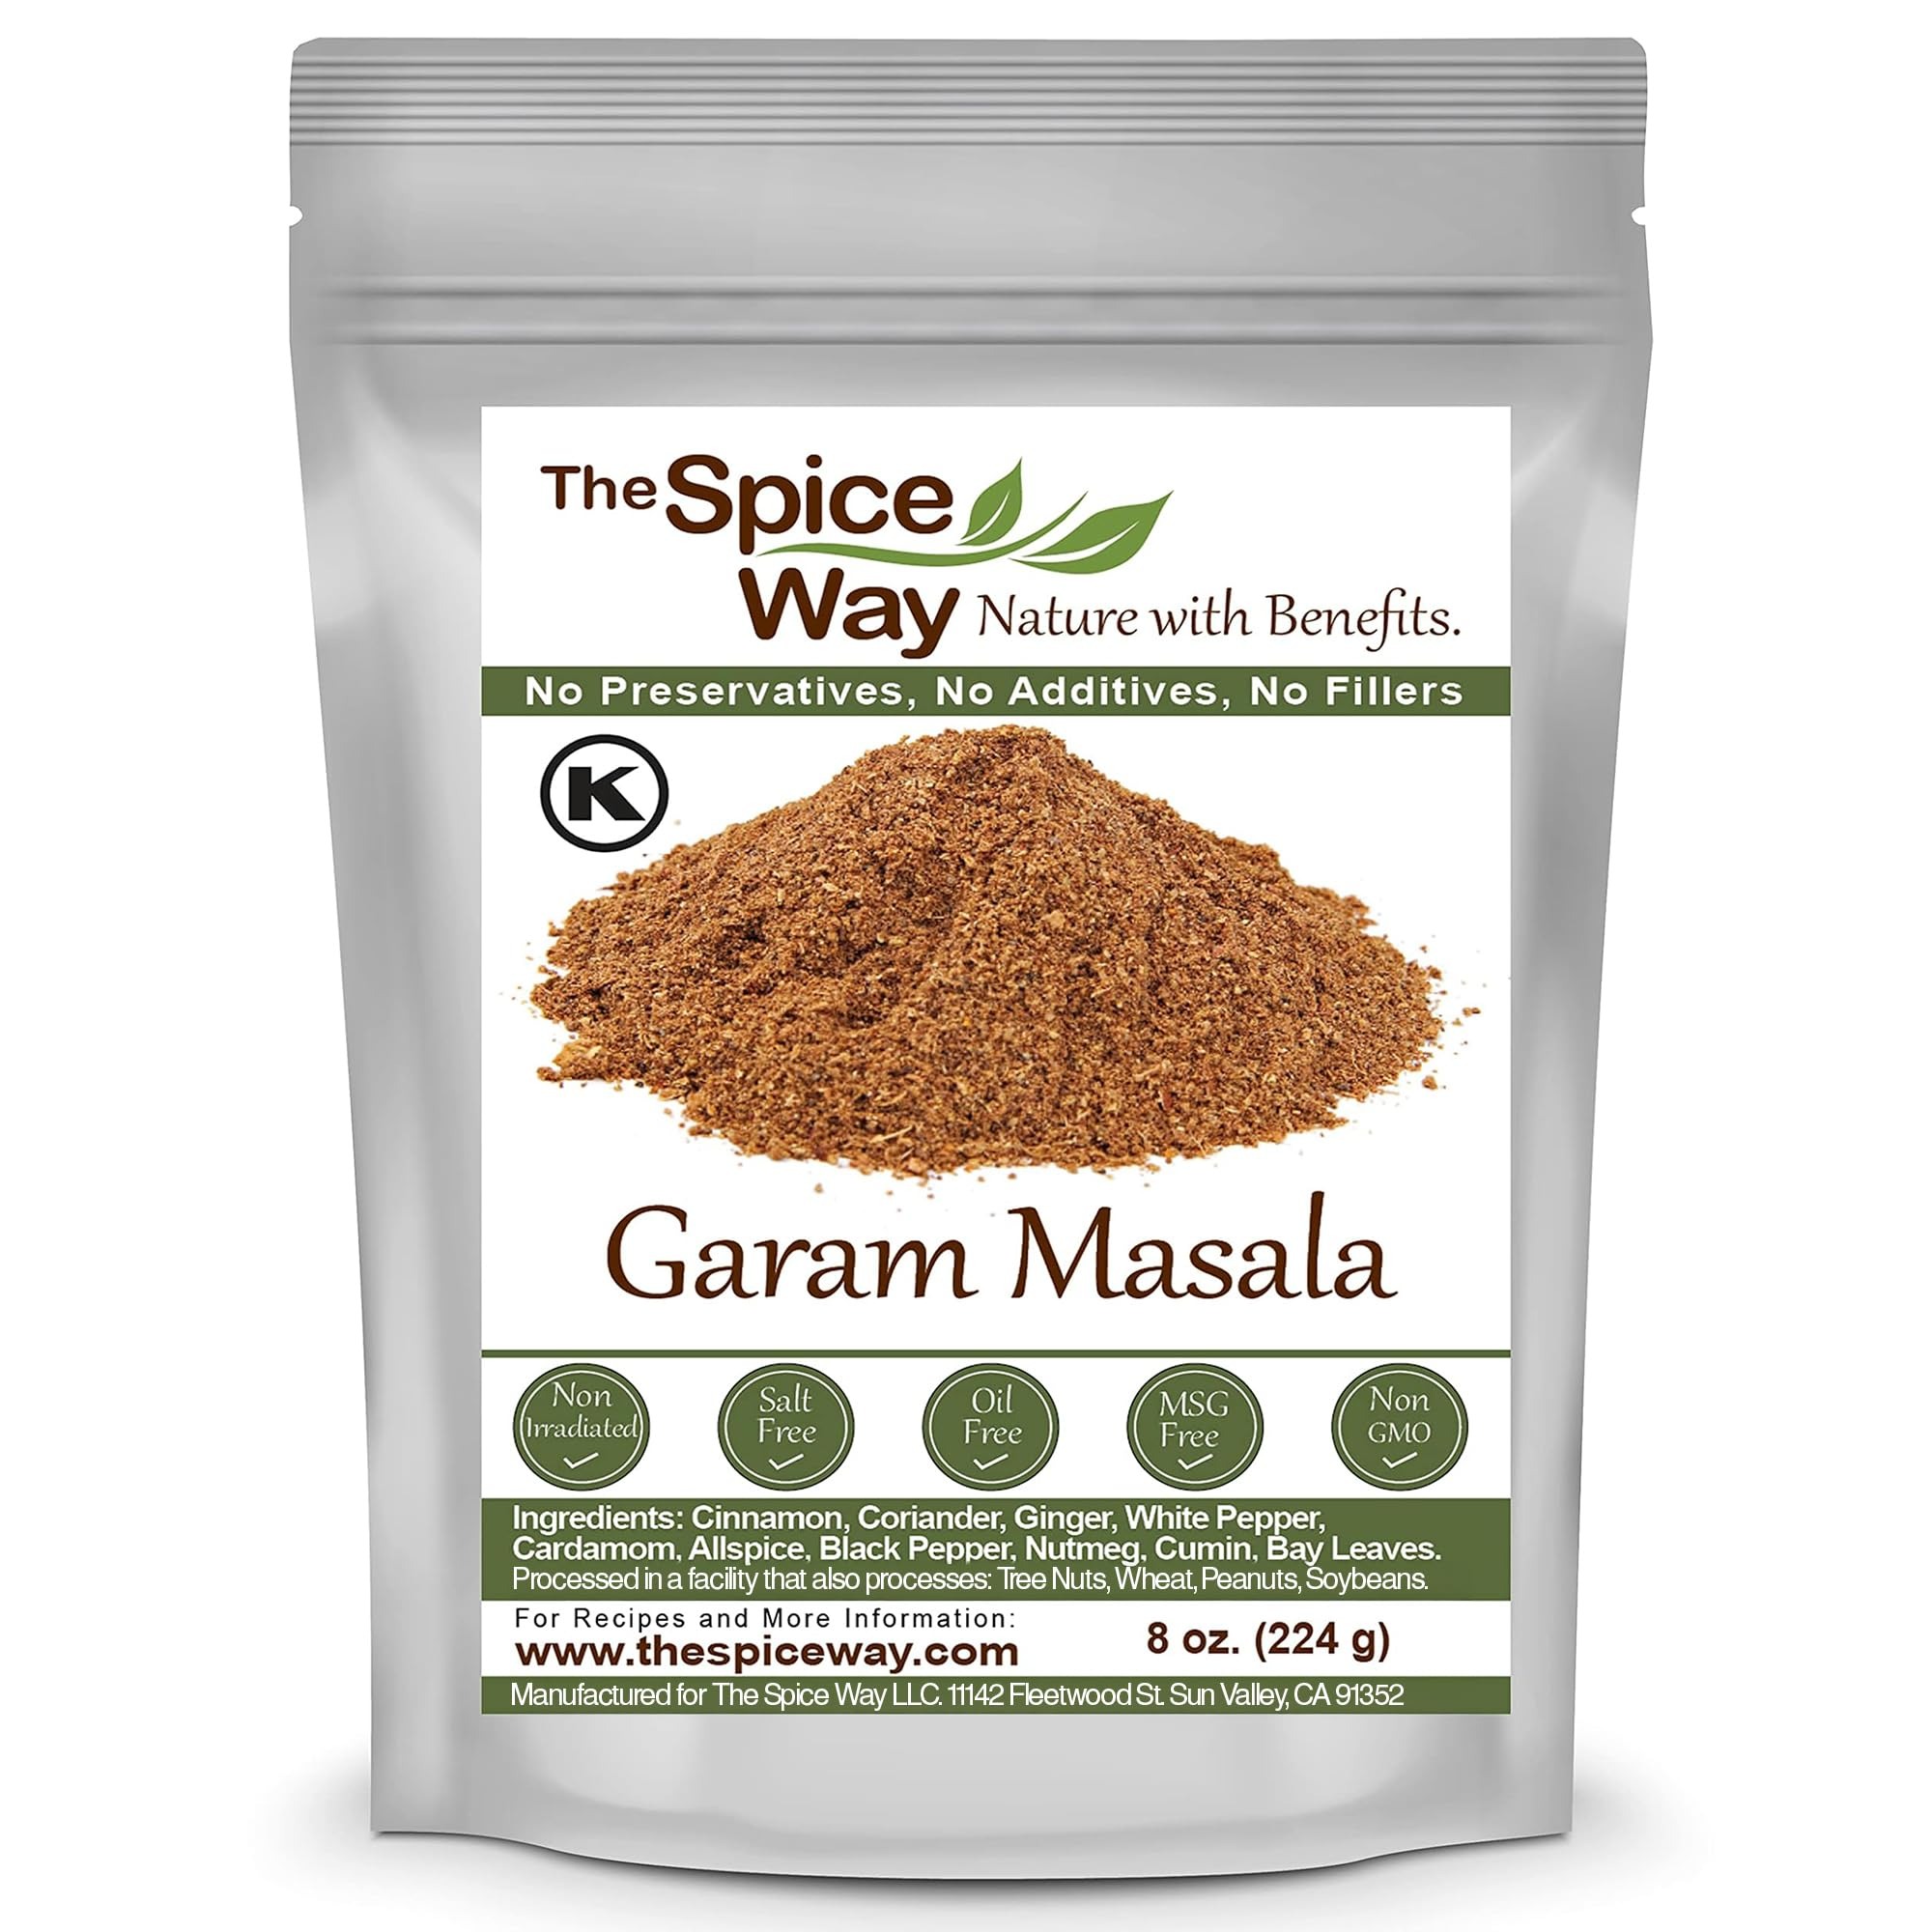
Item Name: The Spice Way Garam Masala - An Indian Seasoning Mix for Meat. A wonderful combination of spices including cinnamon, galangal and more.(Goda Masala/Gram Masala/Graham Masala) 8 oz (resealable bag)
Bullet Point 1: GARAM MASALA - Masala is blend in Indian. This blend is an Indian traditional blend for meat with a combination of Cinnamon, ginger and coriander.
Bullet Point 2: A TRADITIONAL RECIPE - we are using our vast 30 years of experience to master the right ingredients and proportions of this traditional blend.
Bullet Point 3: A GREAT COMBINATION OF INGREDIENTS - cinnamon, coriander, cardamom, ginger, galangal and more
Bullet Point 4: CONTAINS HIGH QUALITY INGREDIENTS - none GMO, no irradiation, no additives, no perservatives, no fillers.
Bullet Point 5: FARM TO TABLE - Herbs grown in the Spice Way farm ensuring the quailty of a farm to table experience.
Product Description: GARAM MASALA - Masala is blend in Indian. This blend is an Indian traditional blend for meat with a combination of Cinnamon, ginger and coriander. A TRADITIONAL RECIPE - we are using our vast 30 years of experience to master the right ingredients and proportions of this traditional blend.A GREAT COMBINATION OF INGREDIENTS - cinnamon, coriander, cardamom, ginger, galangal and more. CONTAINS HIGH QUALITY INGREDIENTS - none GMO, no irradiation, no additives, no perservatives, no fillers. FARM TO TABLE - Herbs grown in the Spice Way farm ensuring the quailty of a farm to table experience.
Value: nan
Unit: None

Price: 8.49